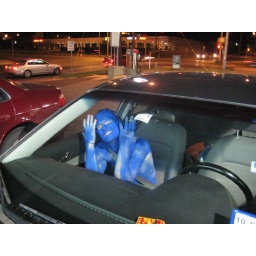
Meanwhile my seats and floor are getting covered in glitter and blue paint! Halloween Pictures on 10-31-08